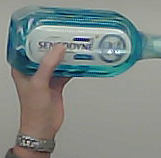
Product: sensodyne_mouthwash